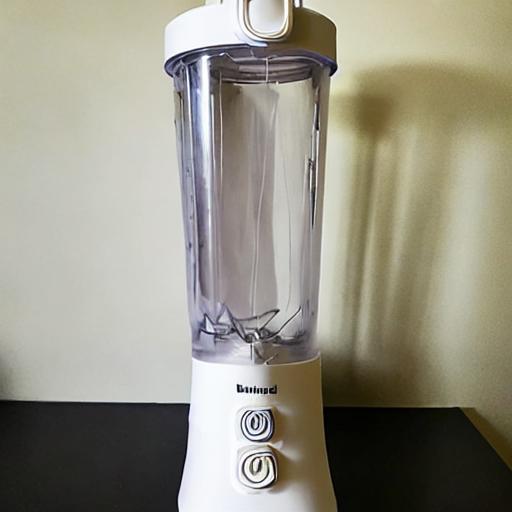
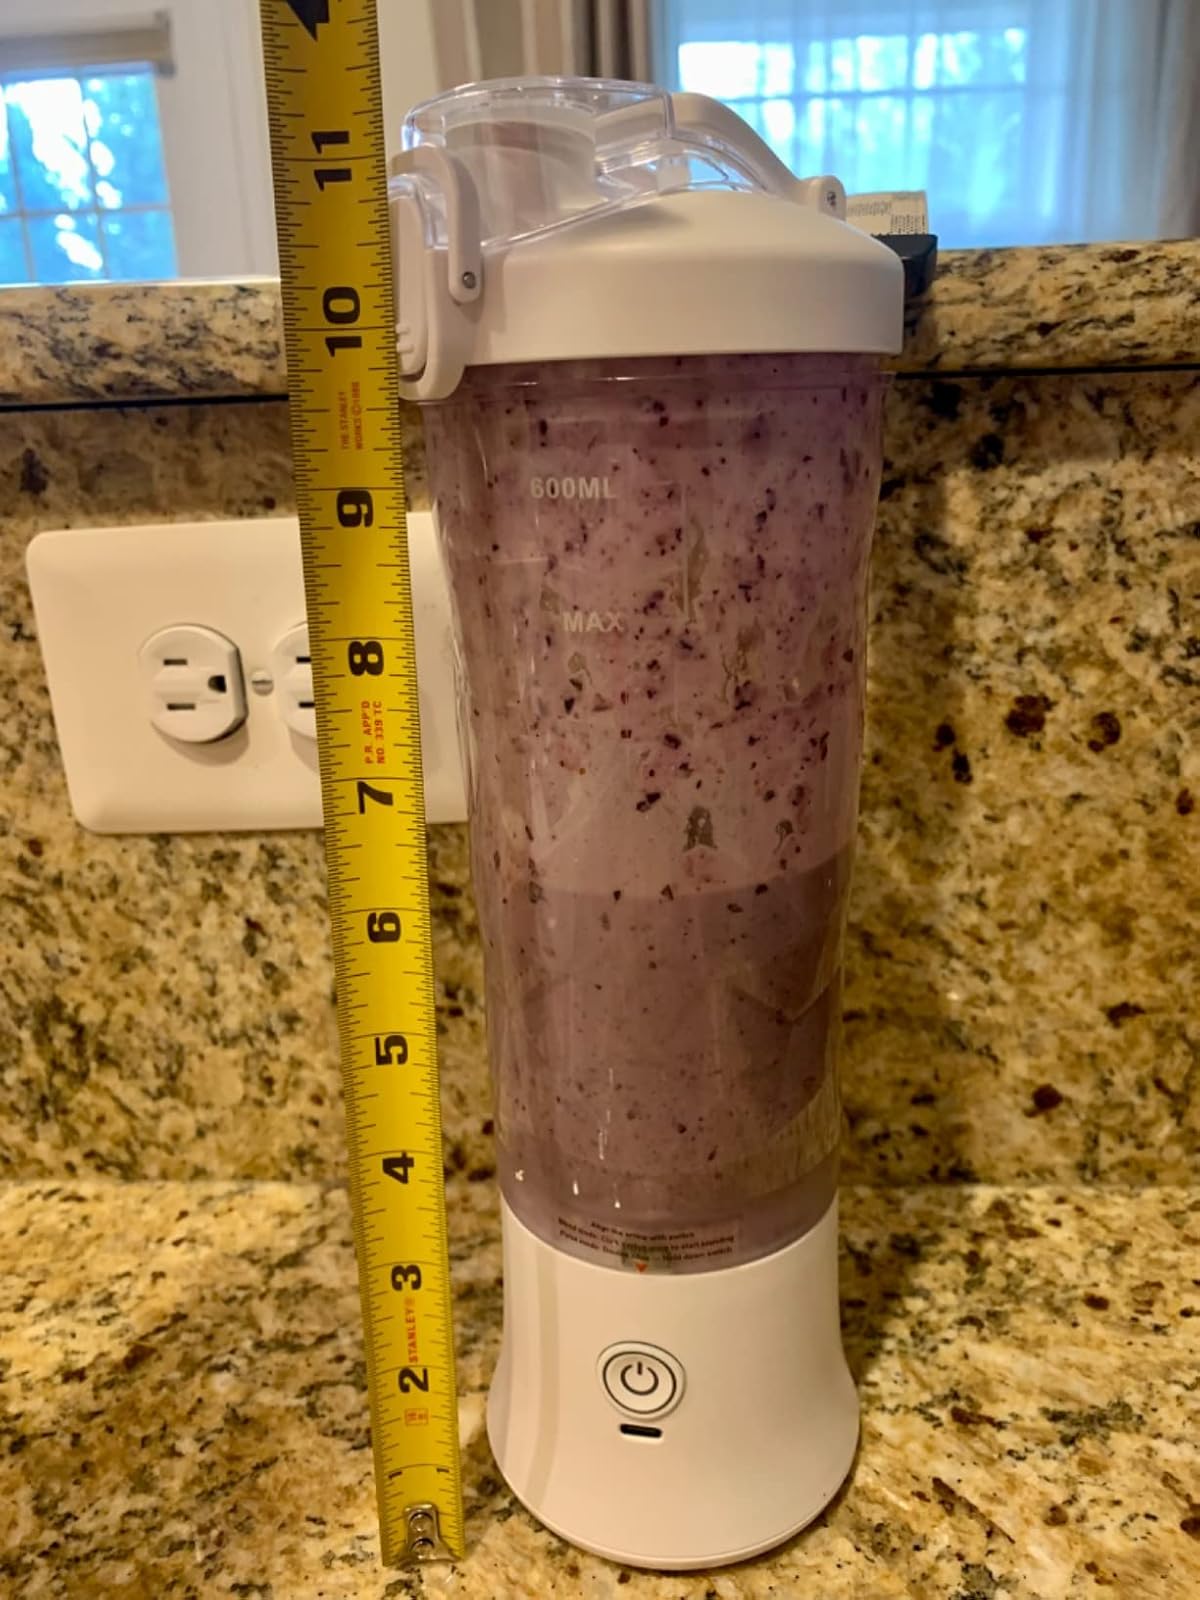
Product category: items_blender
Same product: no